The Amazing Race Vietnam 2015

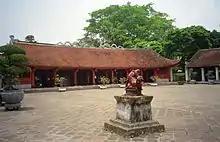
At the Temple of Confucius in Hanoi, teams had to take part in a human-sized game of cờ tướng.

This leg's Detour was a choice between Adventure or Wisdom. In Adventure, teams made their way to Cultural Tourism Village. One team member had to operate an off-road vehicle while the other member held a cup of Sting Energy Drink in their palm. Teams had to drive through the marked route while preventing the liquid from spilling. If the amount of liquid left was higher than the line on the cup, teams would receive their next clue. Teams had two attempts to complete the task before taking a 30-minute penalty. In Wisdom, teams traveled to the Thay Pagoda, where they found five sets of tangram puzzle pieces with numbers. Teams had to solve the puzzles and convert the numbers to letters (with 1=A, 2=B, etc.) and form words. When they stated the correct sentence ("lit." Turn on the Energy), they would receive the next clue.